Paul Chevré

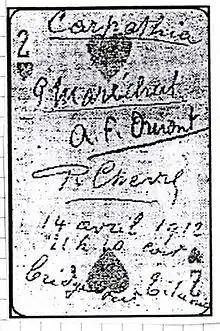
Playing card signed by three of the Titanic's survivors: Pierre Maréchal (father of Pierre Maréchal, a car racer), Alfred Fernand Omont, and Chevré

He is known for being a passenger on the Titanic's only voyage, and he survived on a life raft.